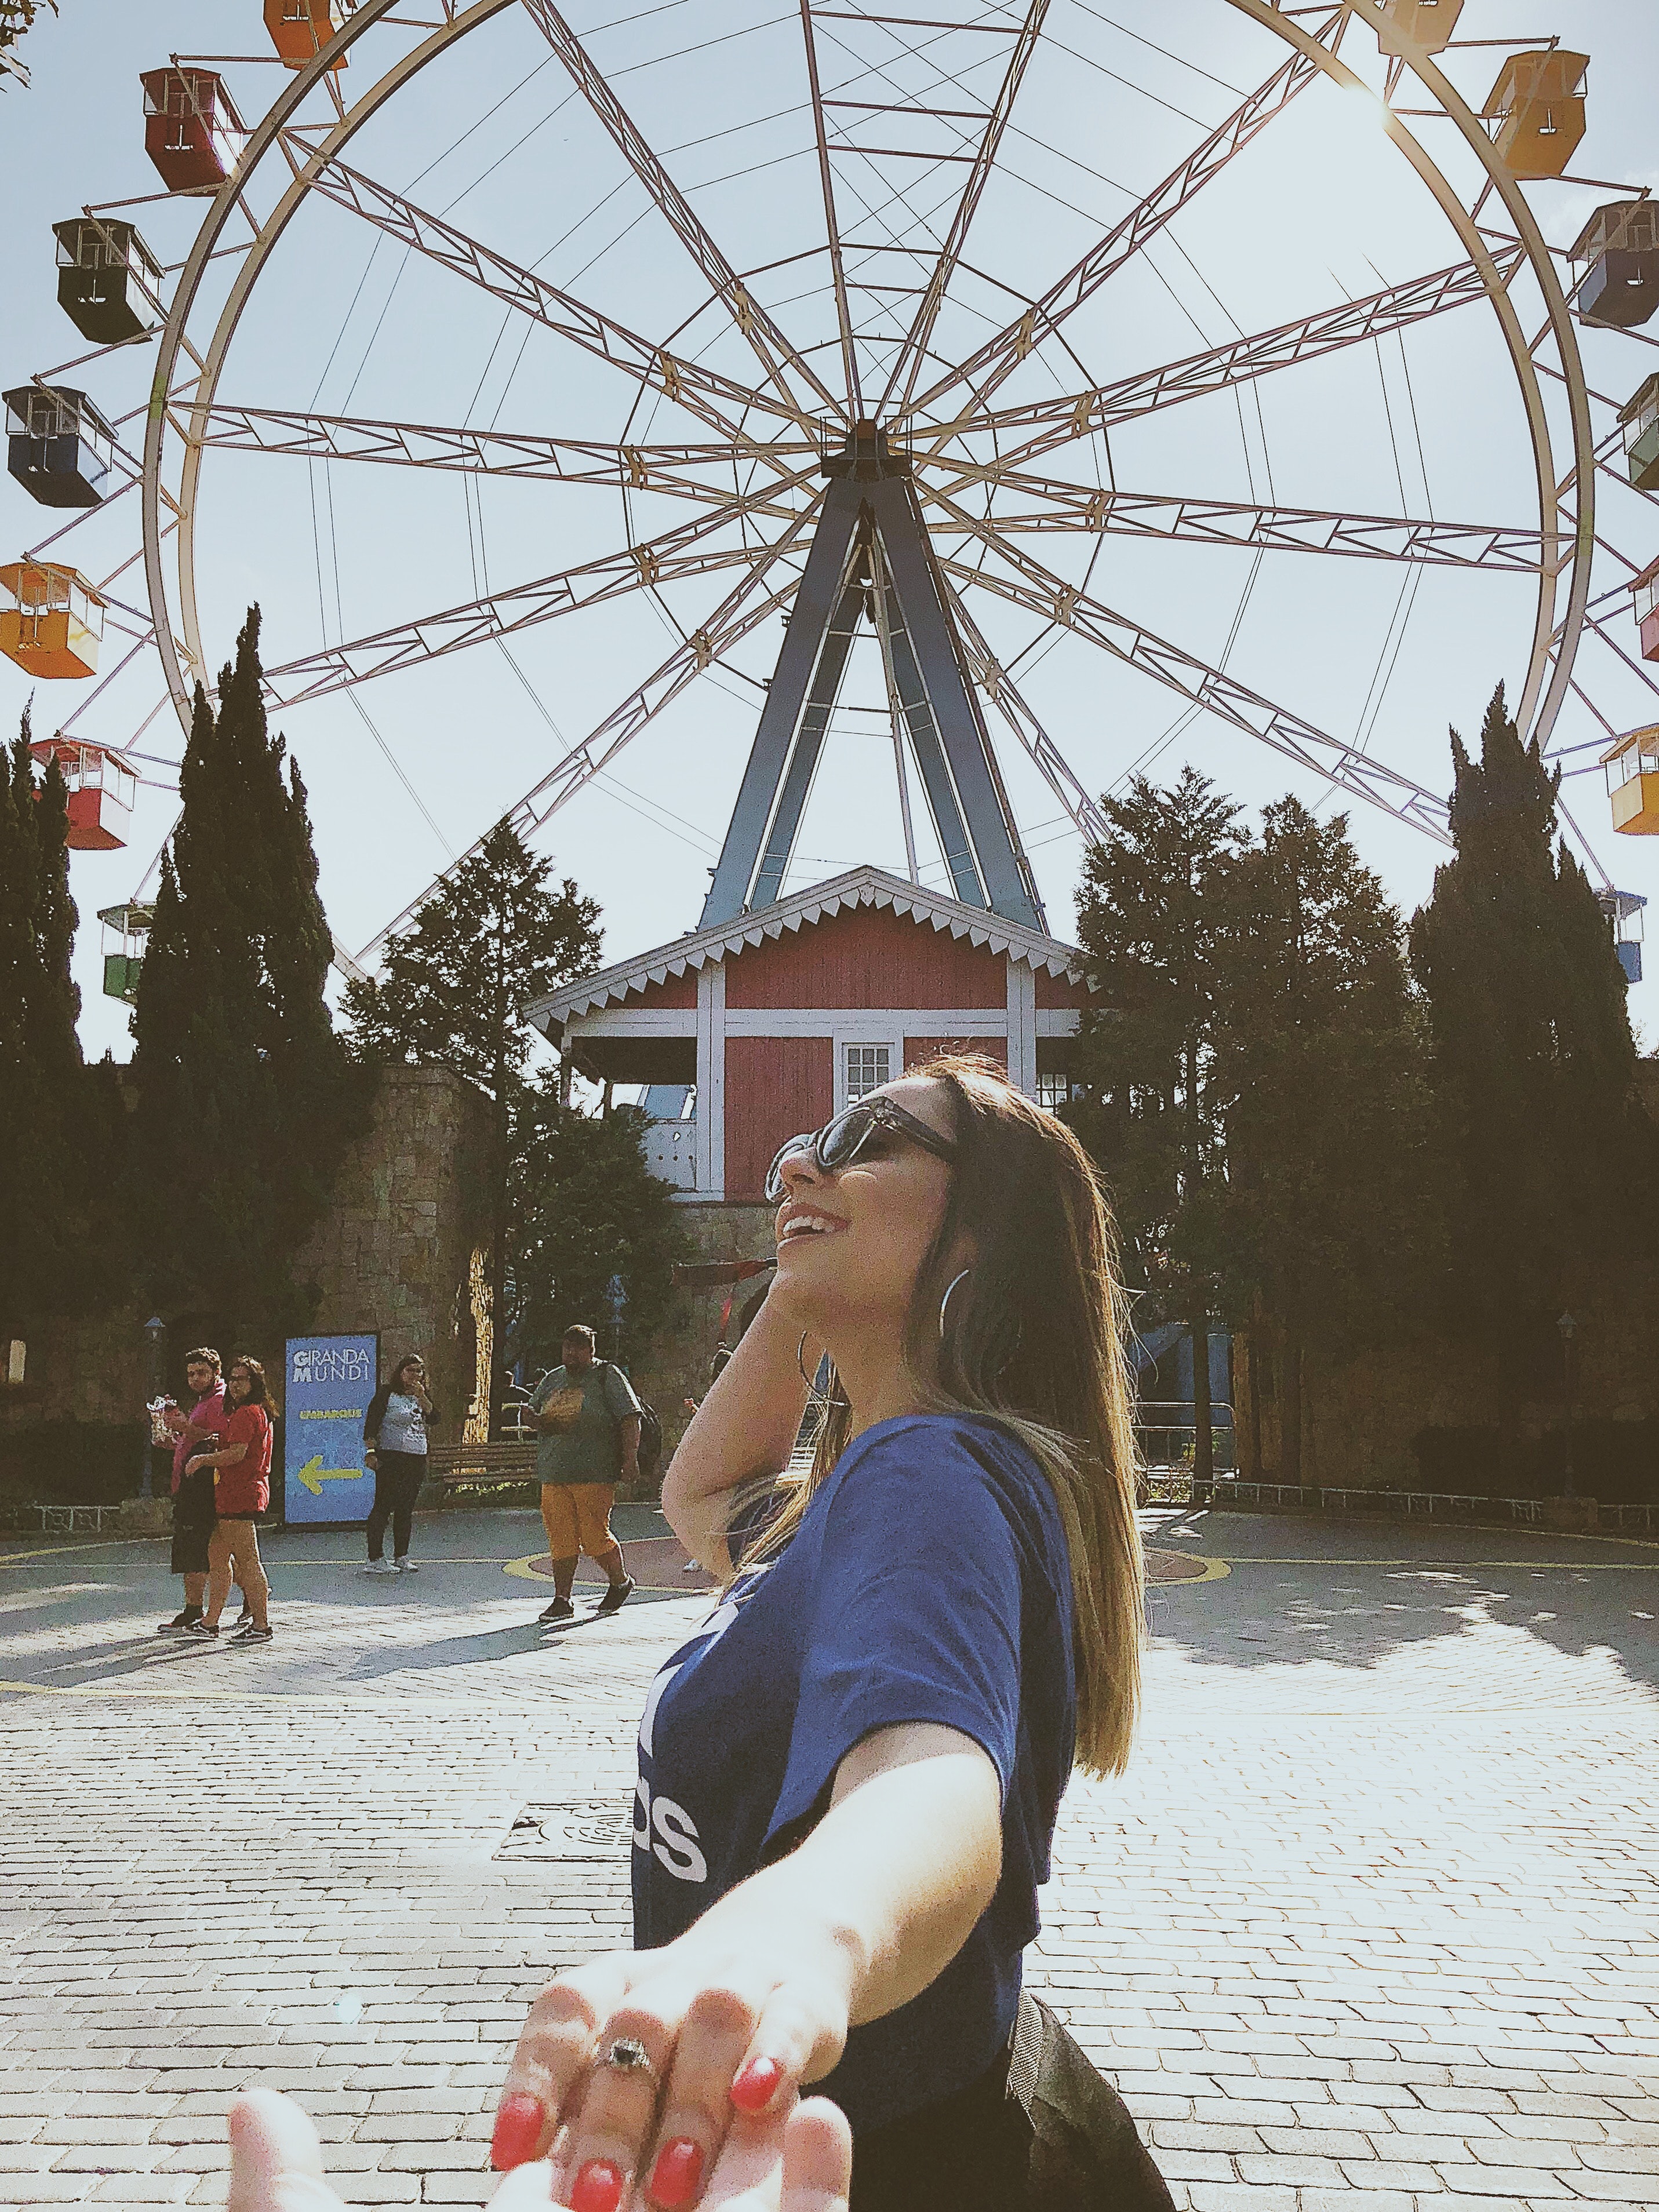
ferris wheel, tourist attraction, water, fun, recreation, wheel, amusement park, tree, architecture, amusement ride, tourism, vacation, leisure, winter, photography, travel, fair, snow, park, nonbuilding structure